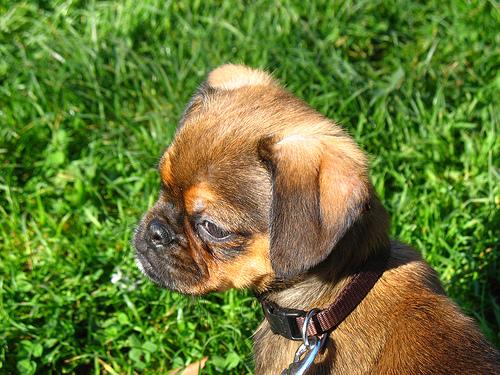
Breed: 209-n000042-Brabancon_griffo